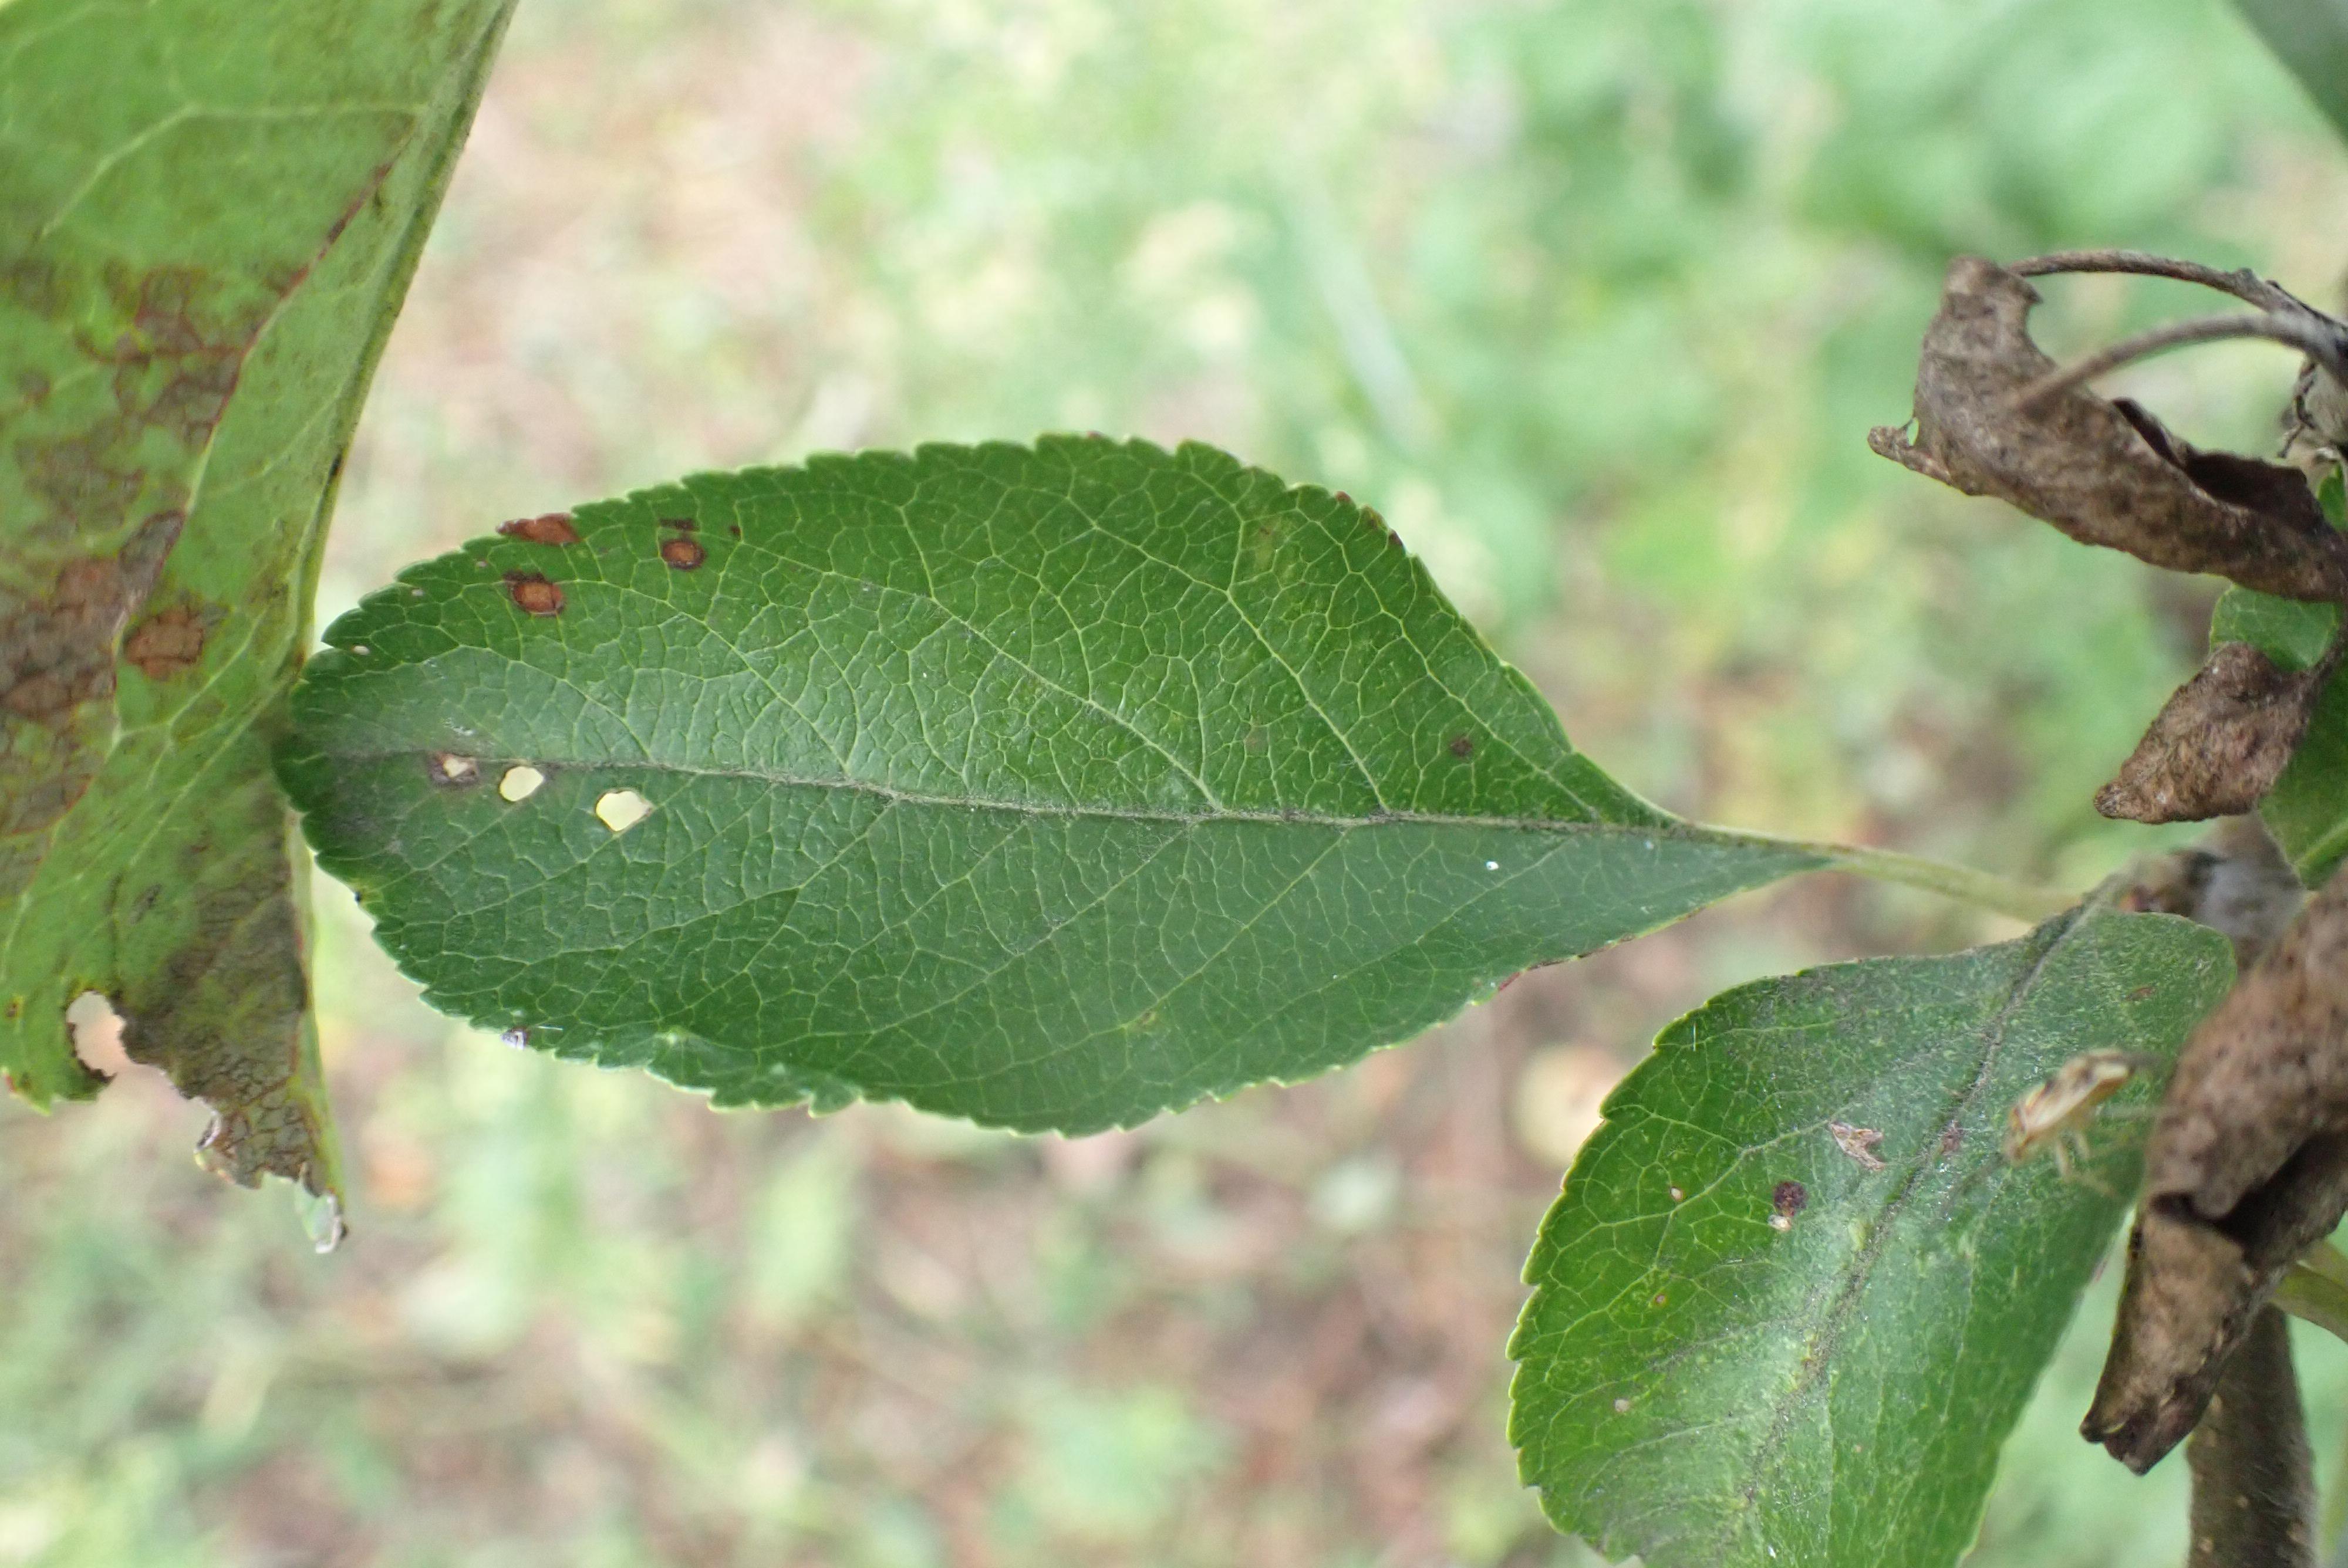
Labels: scab, frog_eye_leaf_spot